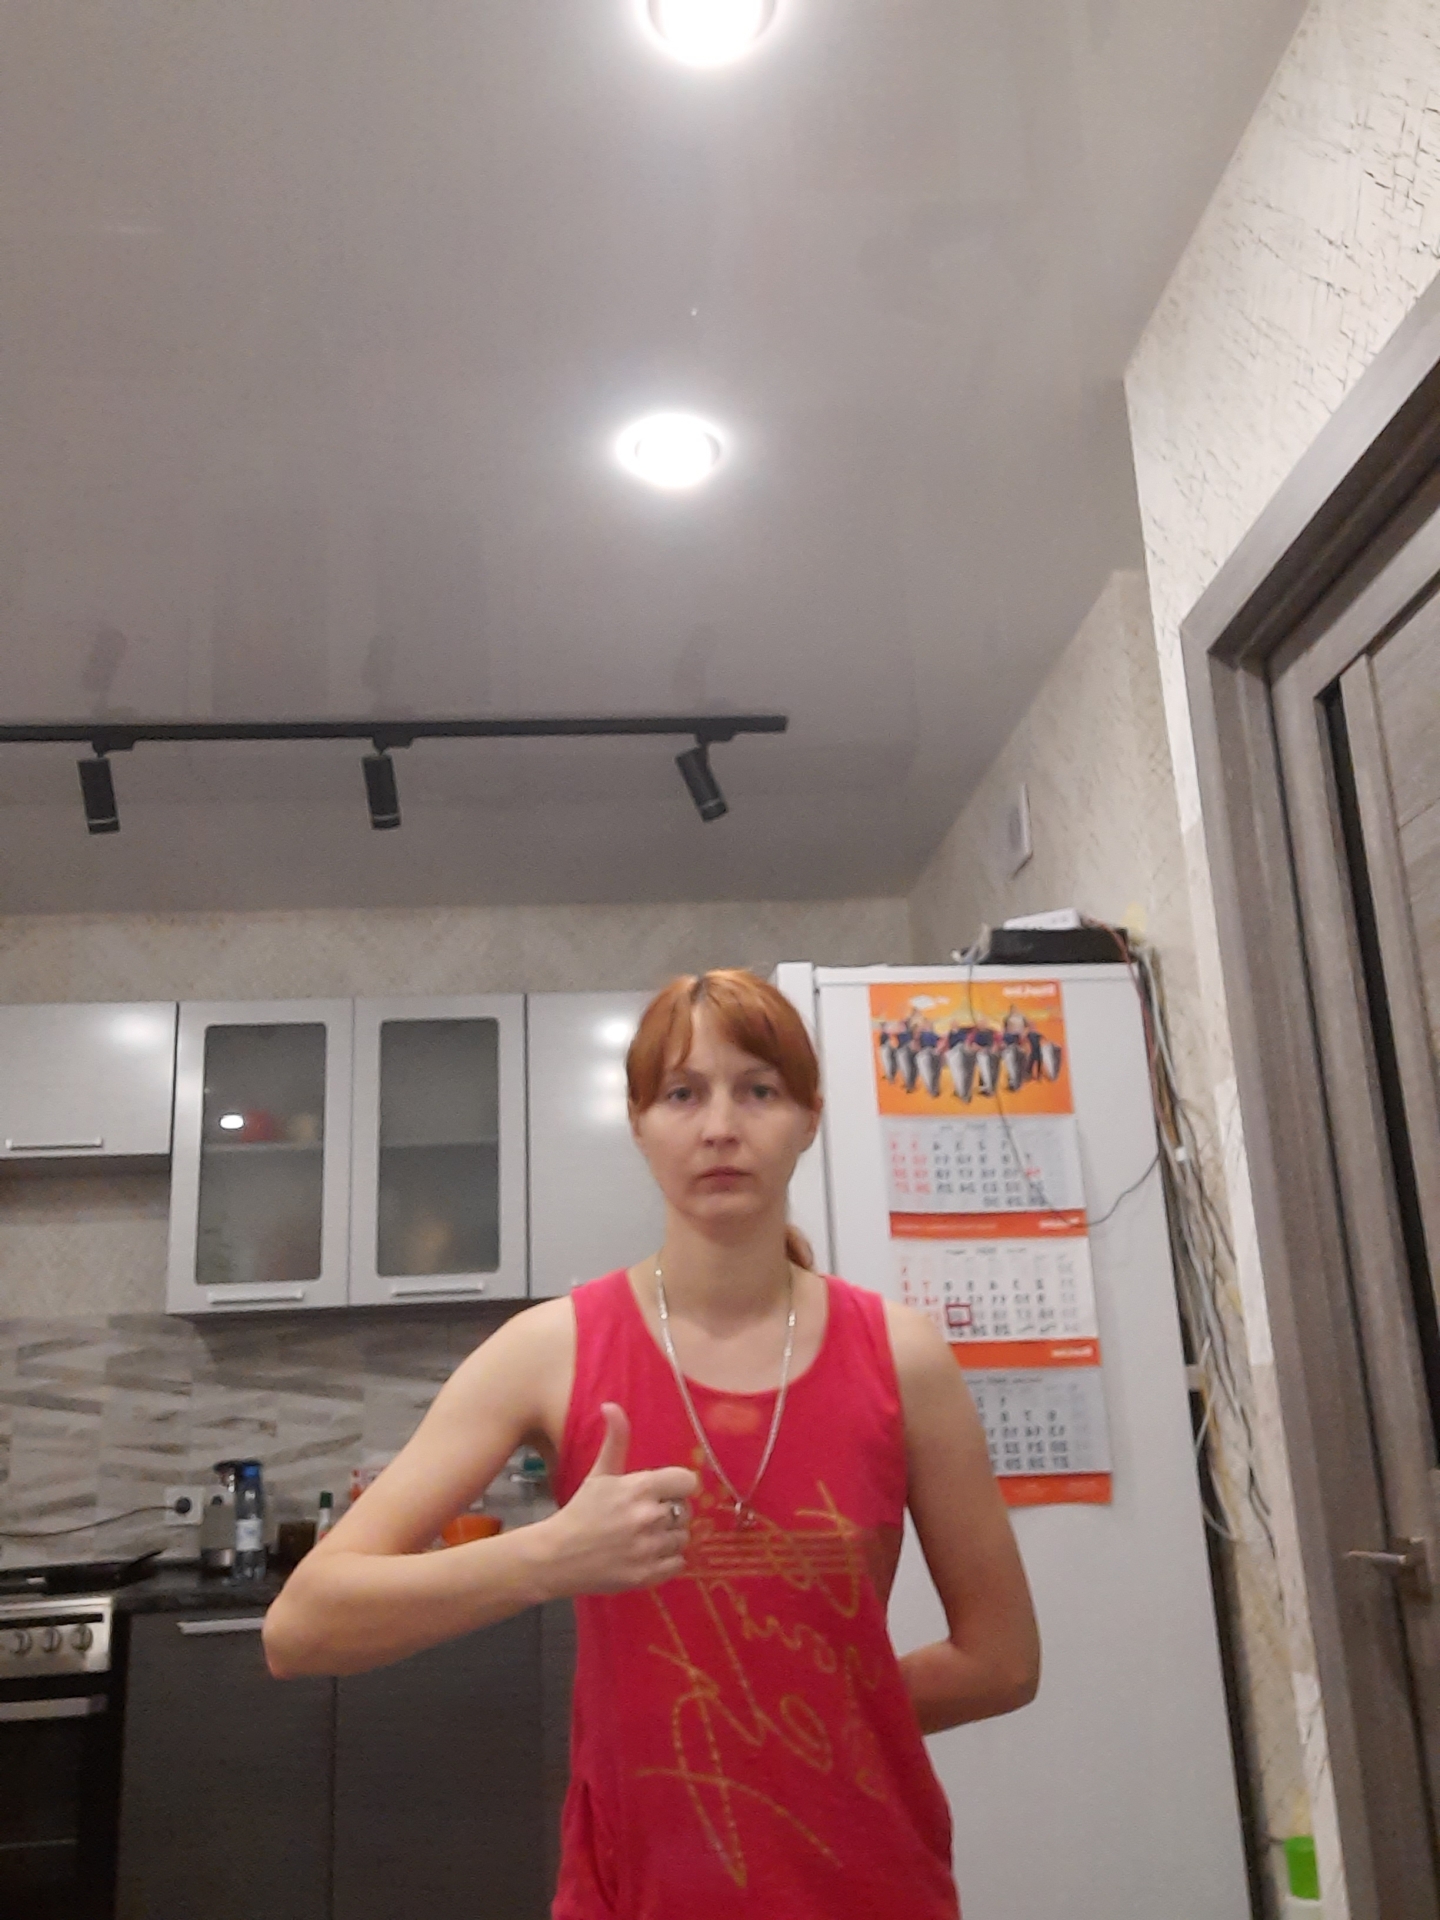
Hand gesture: like